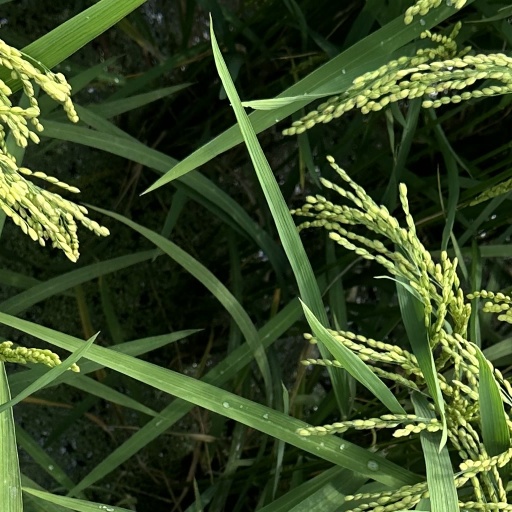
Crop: rice